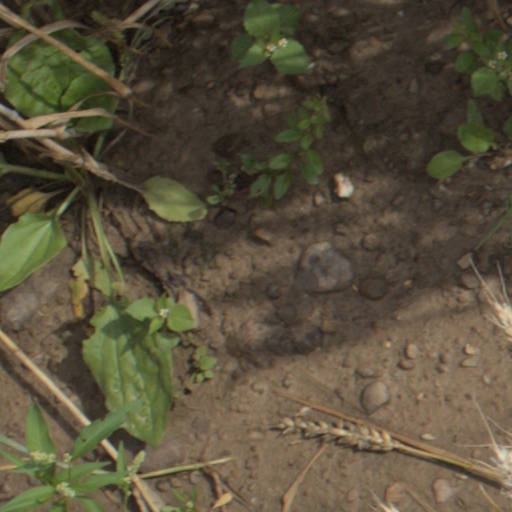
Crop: wheat